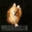
Label: dog